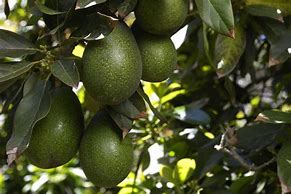
Label: Avocado